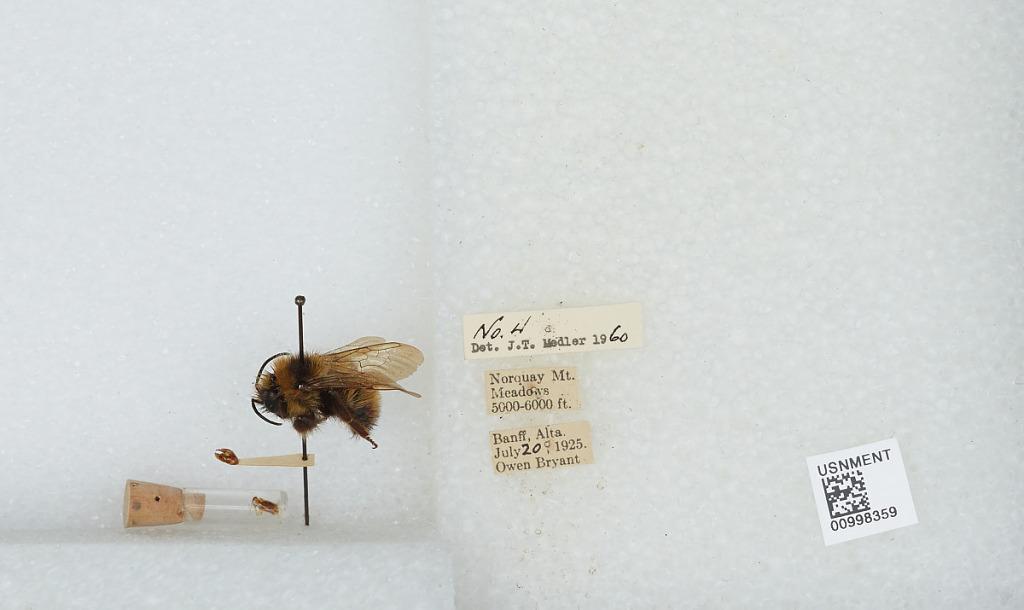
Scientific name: Bombus (Psithyrus) insularis (Smith)
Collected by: O. Bryant
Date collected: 1925-7-20
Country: Canada
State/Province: Alberta
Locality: Banff, Norquay Mt, Meadows
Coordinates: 51.1916, -115.622
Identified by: Medler, J. T.